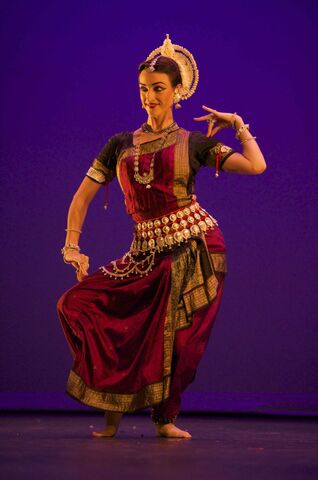
Dance form: odissi